Sonne der Gerechtigkeit

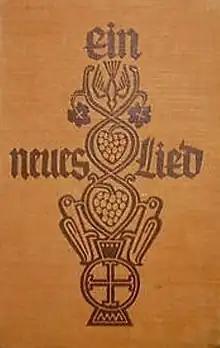
Cover of the song book "Ein neues Lied",

Riethmüller unified the stanzas by ending each one with a fifth line, "Erbarm dich, Herr" (Have mercy, Lord), making it a late Leise. The song was first published in 1932 in "Ein neues Lied" (A new song), a song book for young people. It was listed under the header "Kirche" (Church).